Geography of Iraq

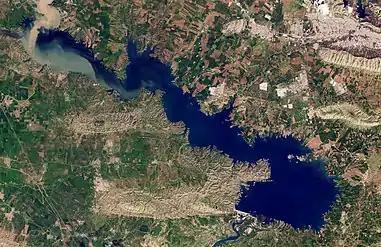
Mosul Dam

The Euphrates originates in Turkey, is augmented by the Balikh and Khabur rivers in Syria, and enters Iraq in the northwest. Here it is fed only by the wadis of the western desert during the winter rains. It then winds through a gorge, which varies from two to 16 kilometers in width, until it flows out on the plain at Ar Ramadi. Beyond there the Euphrates continues to the Hindiya Barrage, which was constructed in 1914 to divert the river into the Hindiyah Channel; the present day Shatt al Hillah had been the main channel of the Euphrates before 1914. Below Al Kifl, the river follows two channels to As-Samawah, where it reappears as a single channel to join the Tigris at Al Qurnah.